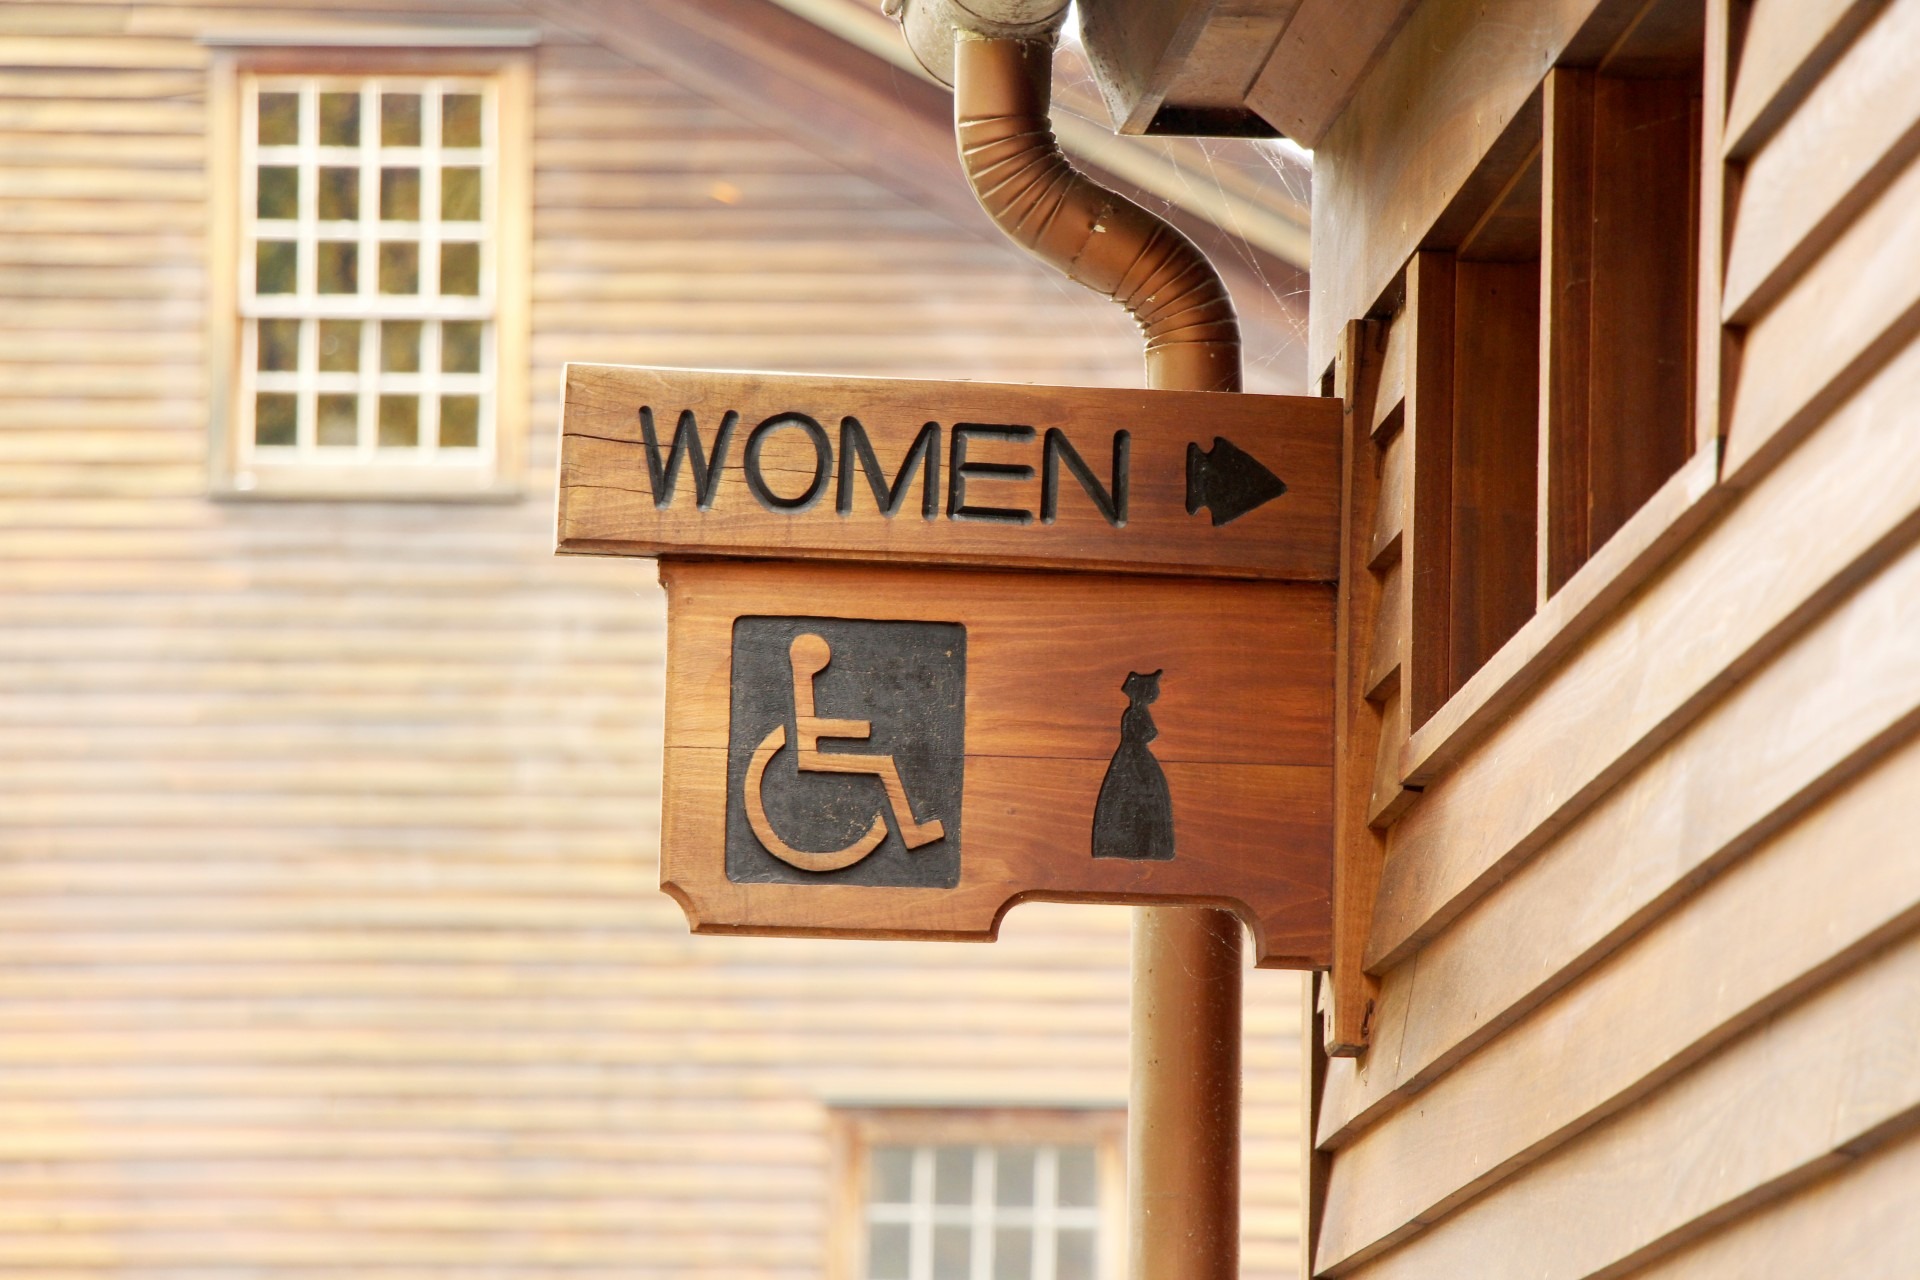
wood, house, window, home, wall, sign, ceiling, facade, point, interior design, restroom, design, women, stairs, wooden, facility, siding, window covering, public convenience